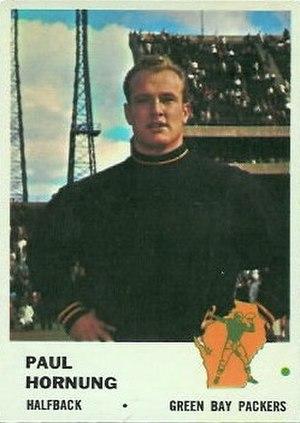
1961 Fleer #90: Paul Hornung